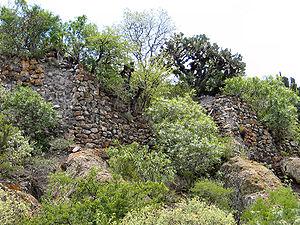
Yagul est un site archéologique situé dans la vallée de Tlacolula, dans l'État d'Oaxaca, construit entre l'époque dite Monte Alban IV où il connut son apogée et l'époque Monte Alban V, mais qui semble avoir été occupé depuis 8000 avant notre ère, comme en témoignent les grottes et les peintures rupestres de Guilá Naquitz. Son nom signifie « vieil arbre » en Zapotèque, mais les habitants de Tlacolula l'appellent Yugul, « vieux village », ou encore Gyaag Guul.